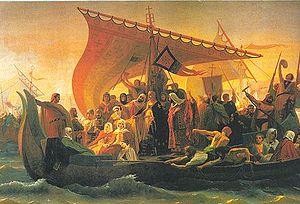
Les chefs de la croisade traversant le Bosphore.
Les salles des Croisades du château de Versailles créées par Louis-Philippe en 1843 comportent les armoiries et noms des principaux chefs croisés.